Kennewick, Washington

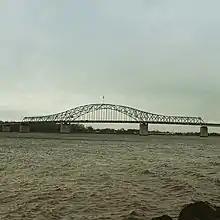
The Blue Bridge as seen from Columbia Park

The Umatilla and Yakama tribes ceded the land Kennewick sits on at the Walla Walla Council in 1855. Ranchers began working with cattle and horses in the area as early as the 1860s, but in general settlement was slow due to the arid climate. Ainsworth became the first non-Native settlement in the area—where U.S. Route 12 now crosses the Snake River between Pasco and Burbank. Some Ainsworth residents would commute to what is now Kennewick via small boats for work. All that remains of Ainsworth is a marker placed by the Washington State Department of Transportation near the site.